Vera Kashcheyeva

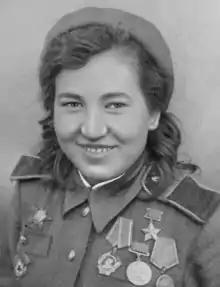
Kashcheyeva in 1944

Vera Sergeyevna Kashcheyeva (15 September 1922 – 20 May 1975) was a Russian soldier. She served as a combat medic in the 120th Rifle Regiment, 39th Guards Rifle Division who was awarded the title Hero of the Soviet Union in 1944 for her actions in the Dnieper crossing.